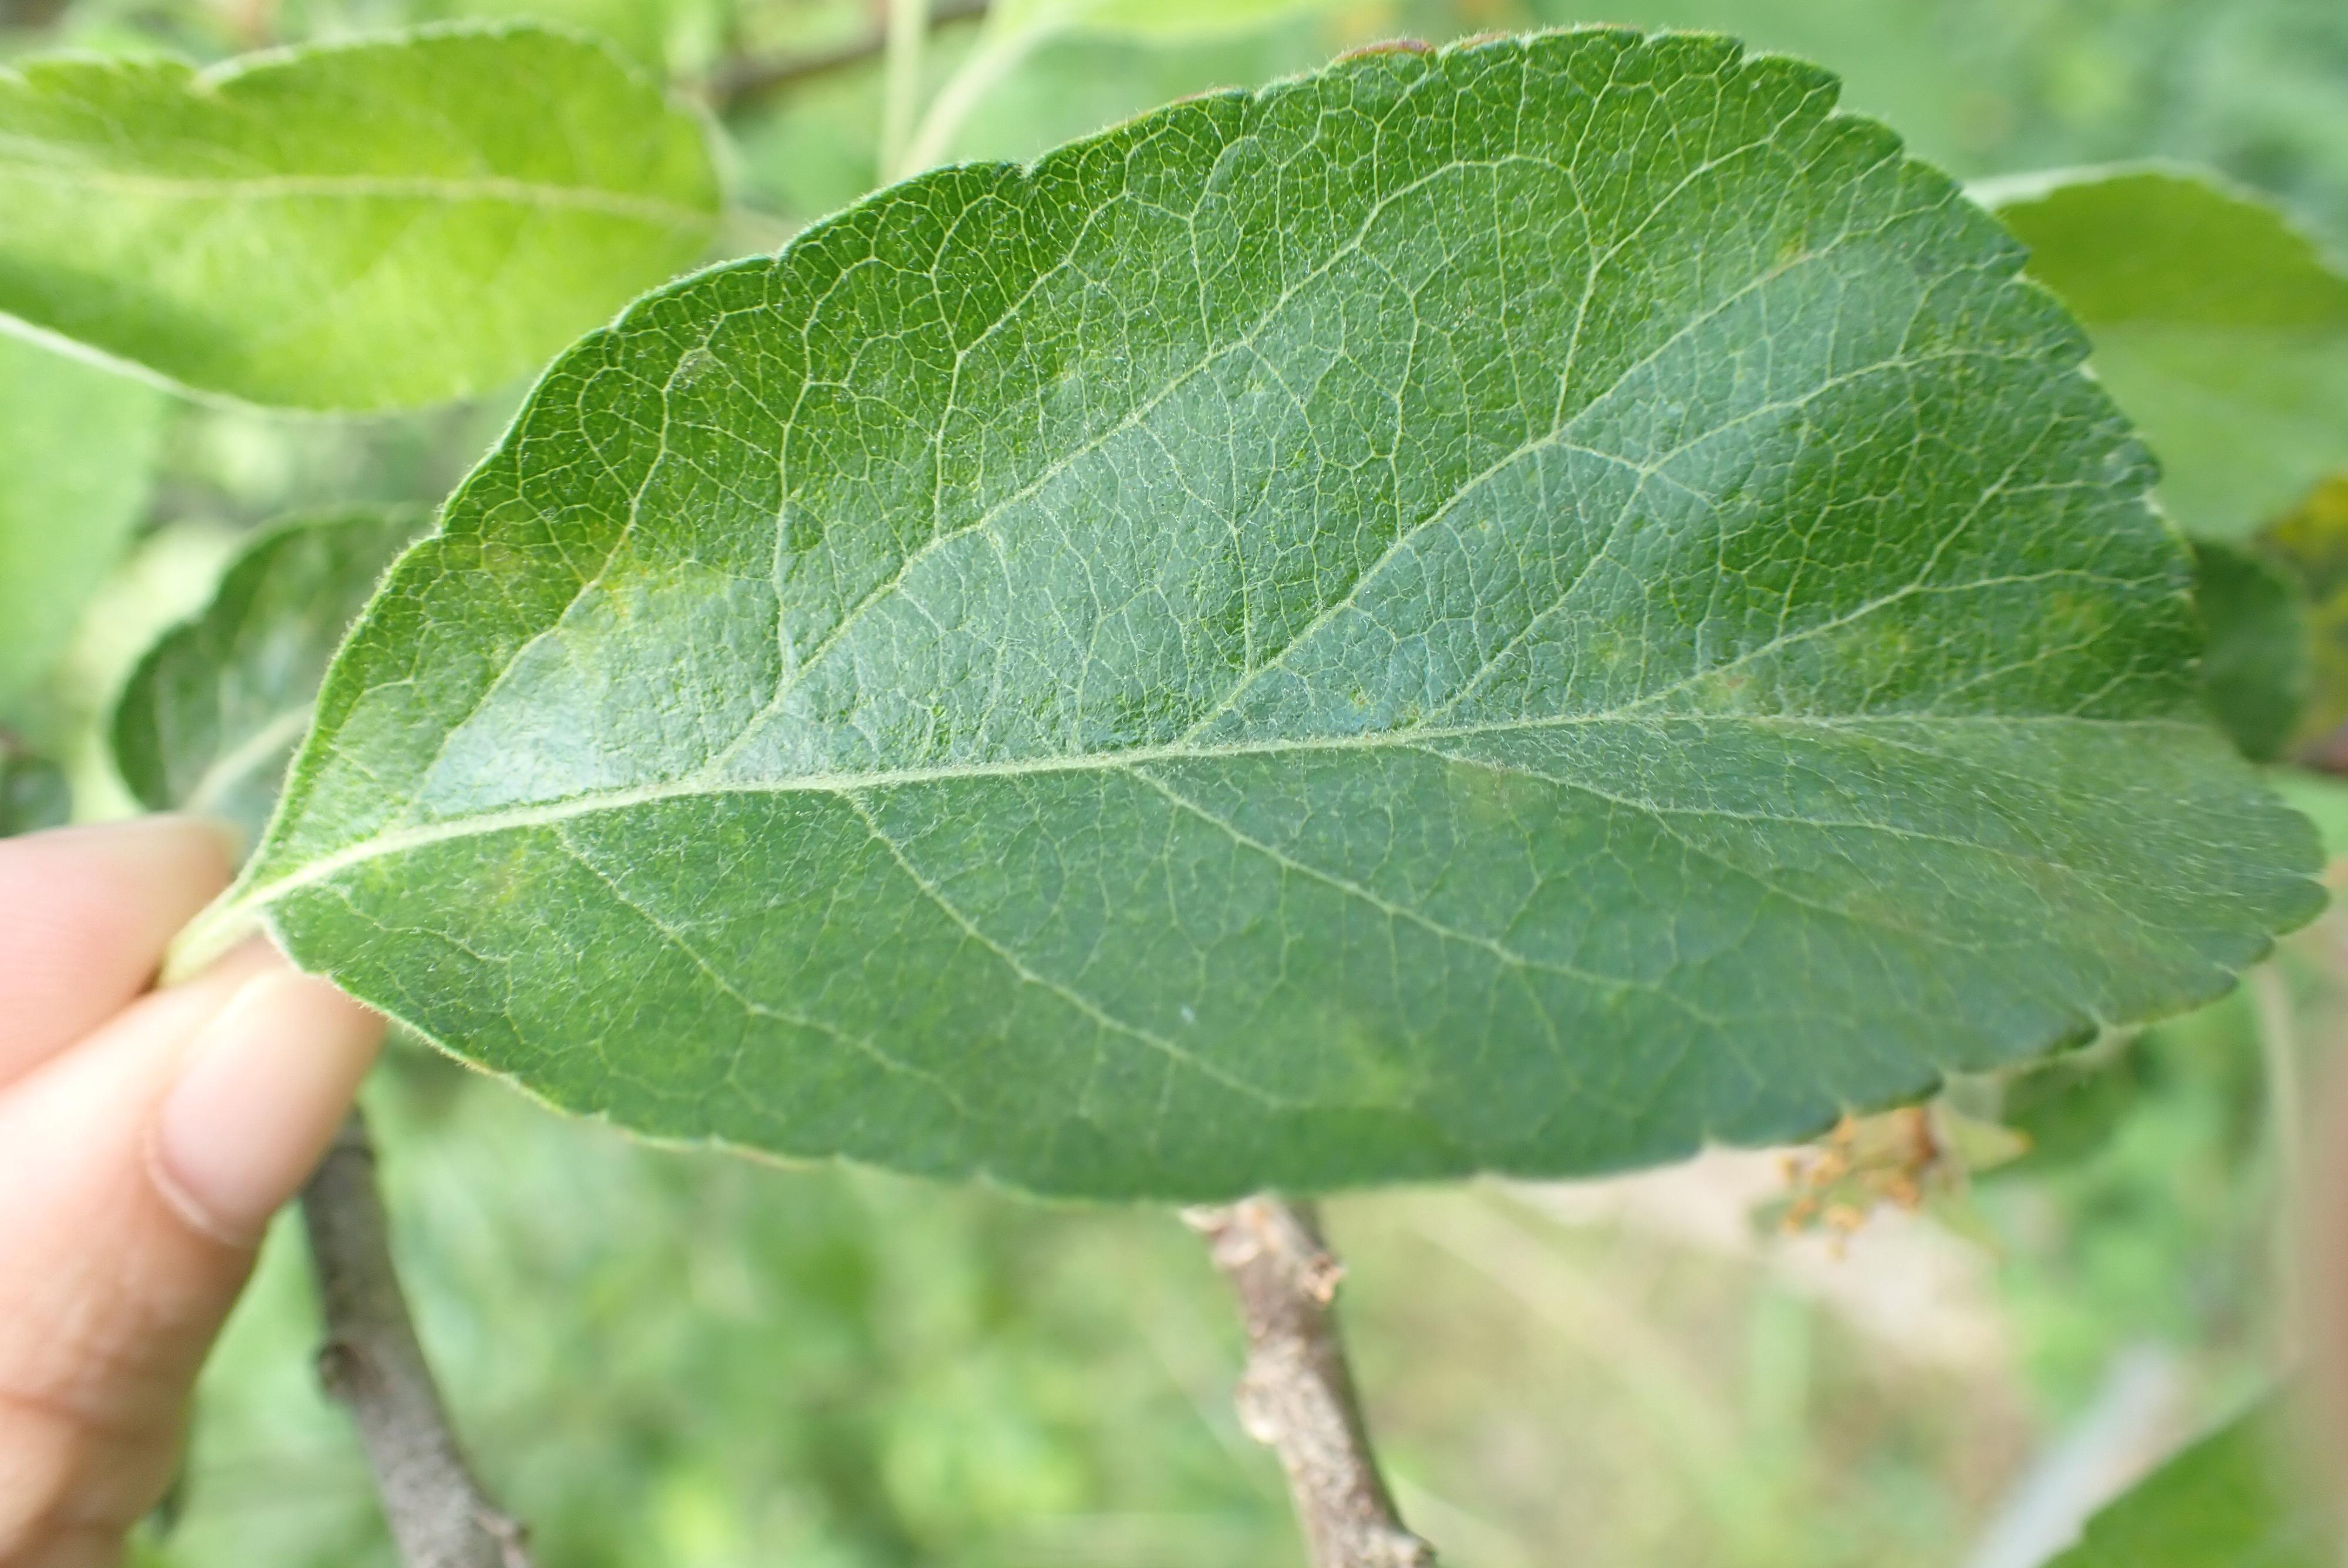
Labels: scab